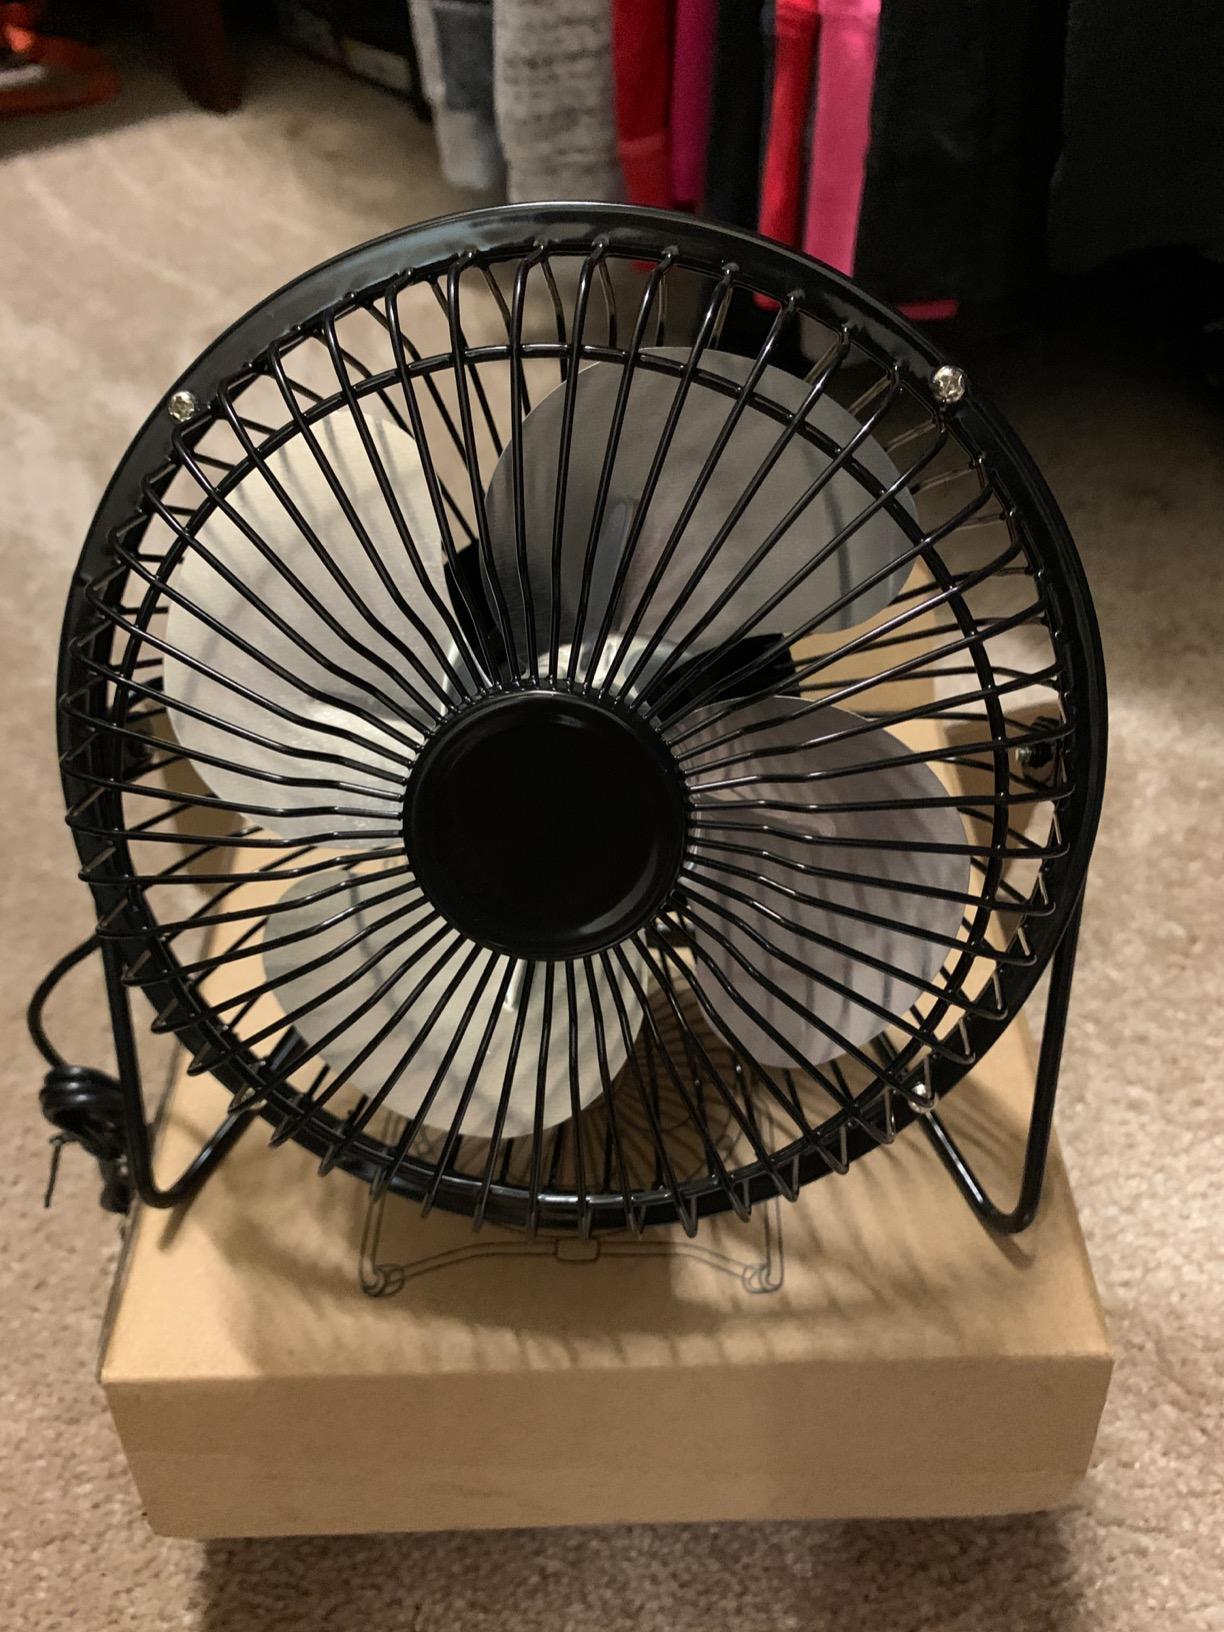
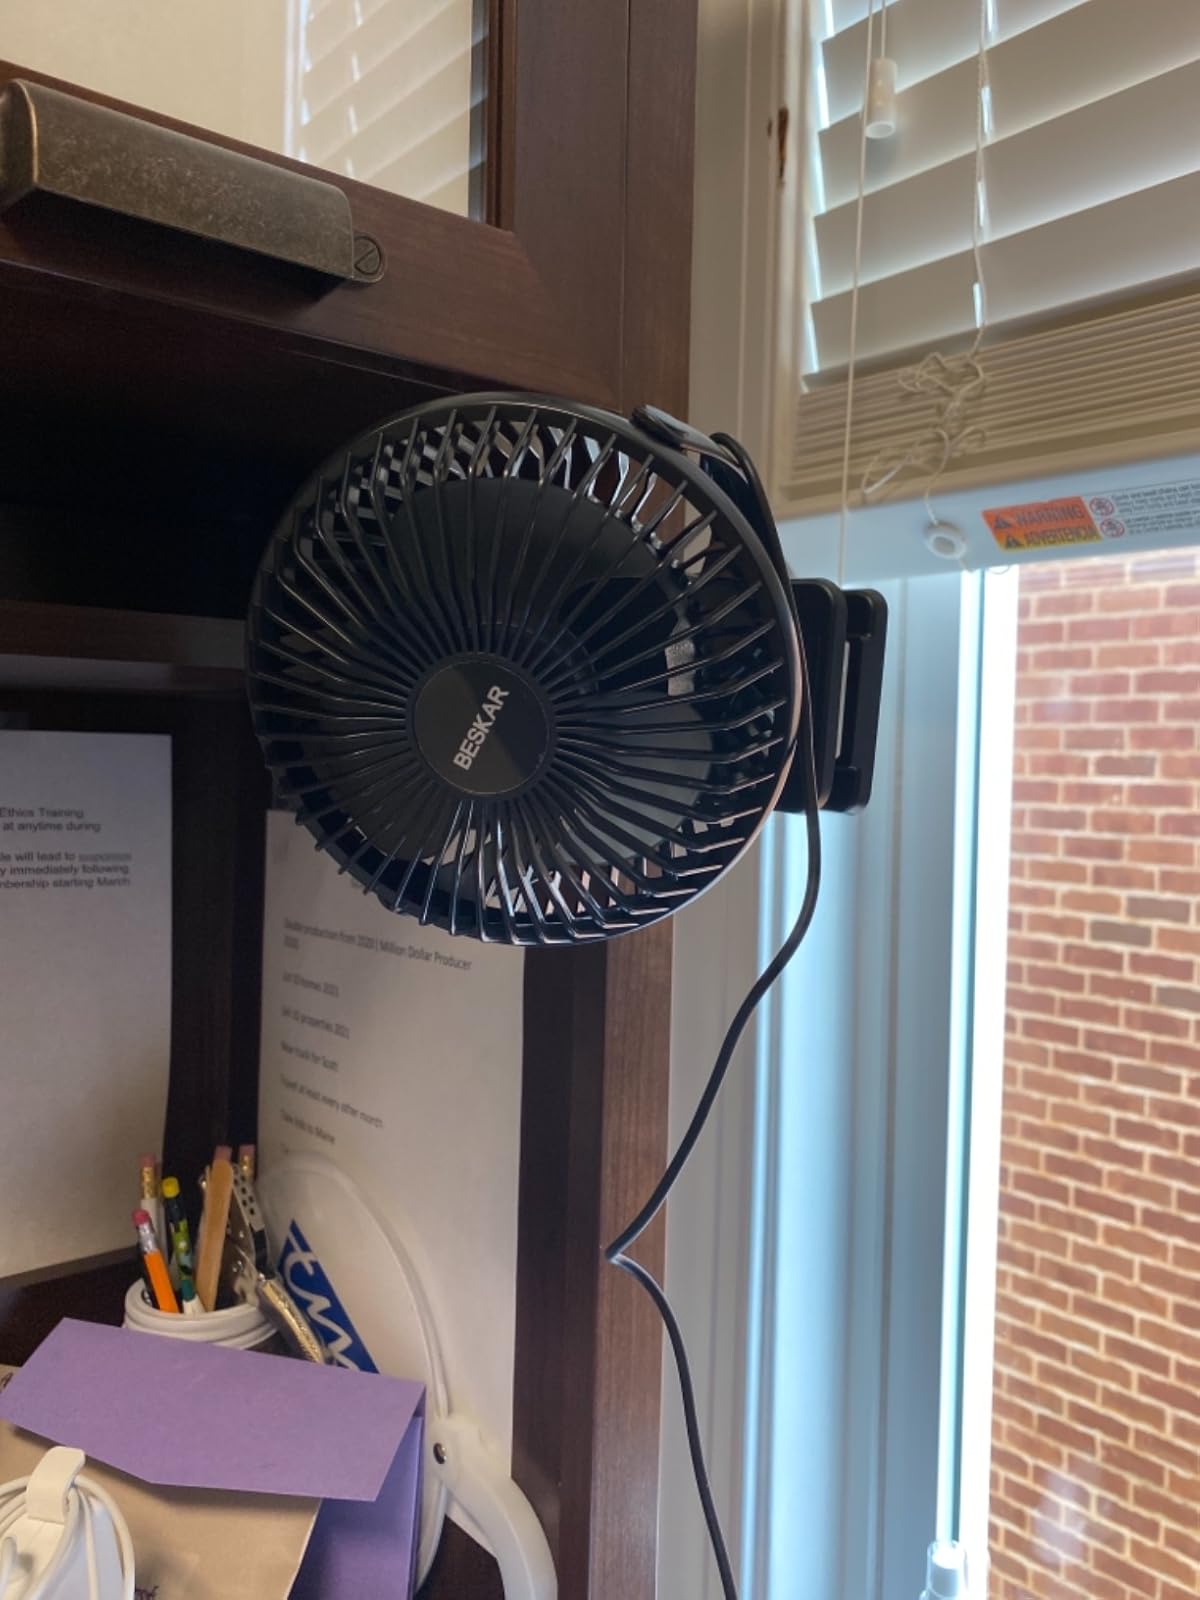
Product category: fan
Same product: no